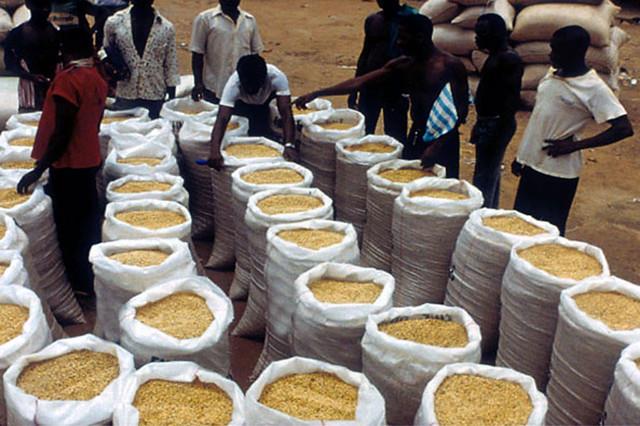
Jopo la watu walio katika eneo la wazi, lililozungukwa na vifungashio vilivyohifadhi nafaka, kuashiria ni vifungashio vilivyohifadhi mazao kwa ajili ya chakula.